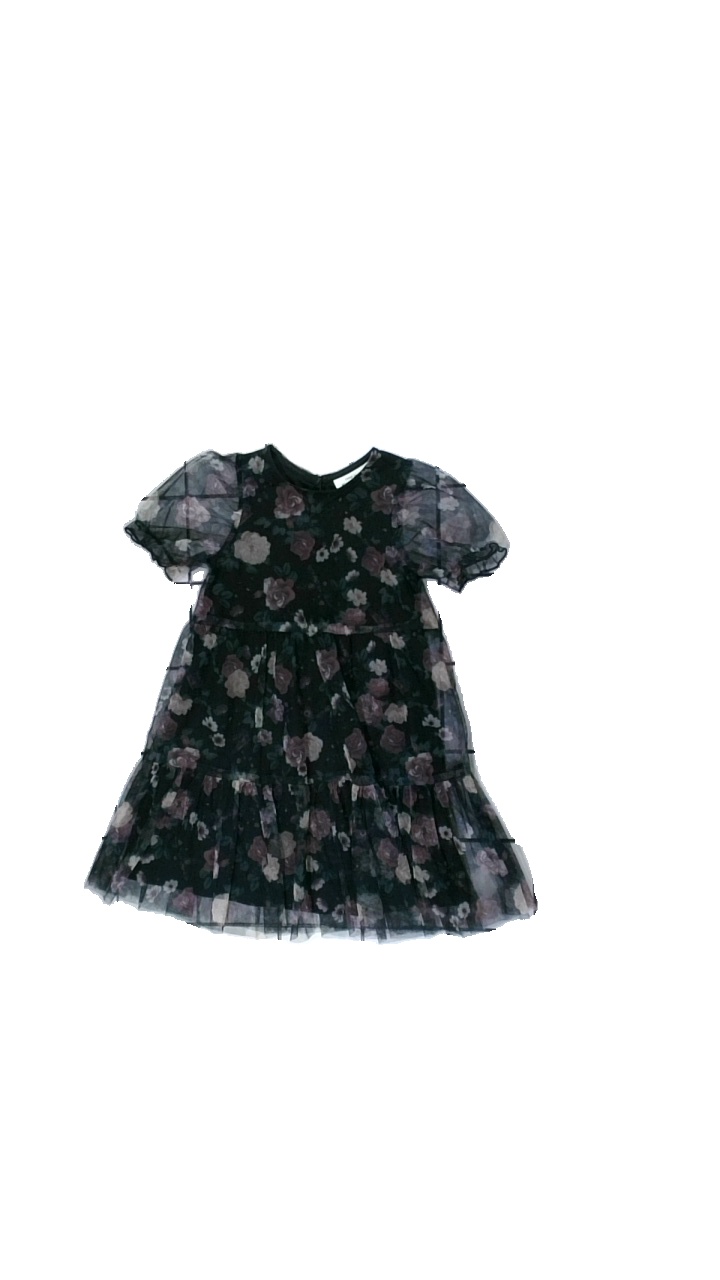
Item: Dress (Children)
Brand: Kappahl
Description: svart klänning med blommor
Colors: Purple, White, Multicolor, Black
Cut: Regular
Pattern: Floral print
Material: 100% polyester
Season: All
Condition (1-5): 5
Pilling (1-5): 5
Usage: Reuse
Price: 50-100